Randy Couture

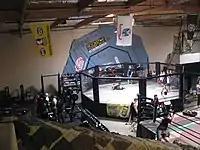
Couture now trains at his own gym, Xtreme Couture.

On January 11, 2007, Couture announced his return from retirement in an interview on the Spike TV magazine show, "Inside the UFC". In a conversation with Joe Rogan, he confirmed he would face Tim Sylvia for the UFC Heavyweight Championship at UFC 68, on March 3, 2007. He also announced he had signed a four-fight, two-year deal with the UFC.